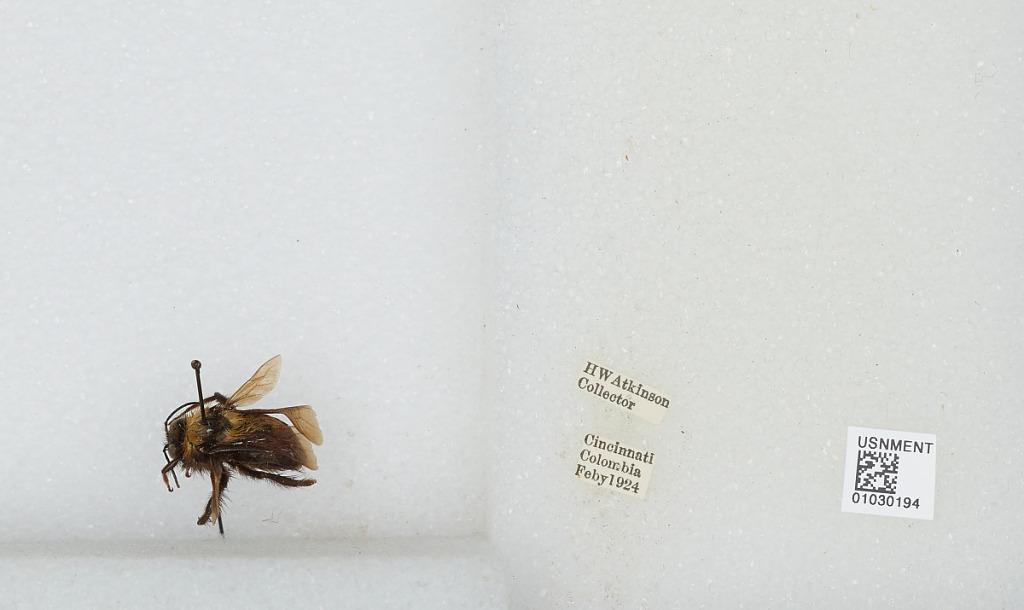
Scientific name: Bombus (Robustobombus) robustus Smith
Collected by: H. Atikinson
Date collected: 1924-2-
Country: Colombia
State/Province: Magdalena
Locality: Cincinnati